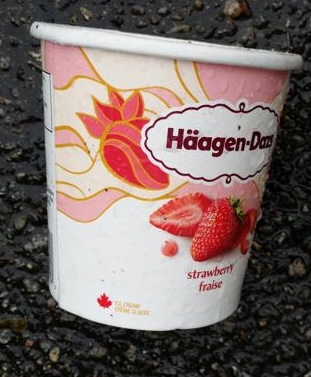
Waste category: cardboard